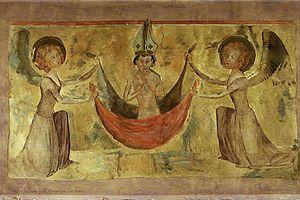
Cathédrale Saint-Just de Narbonne (Aude) - fresque - Cardinal Pierre de La Jugie
Pierre de La Jugie de La Montre, neveu de Clément VI et cousin de Grégoire XI, fut archevêque de Saragosse, Narbonne et Rouen, cardinal de Sainte-Marie in Cosmedin, dit le cardinal de Narbonne.